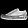
Label: Sneaker